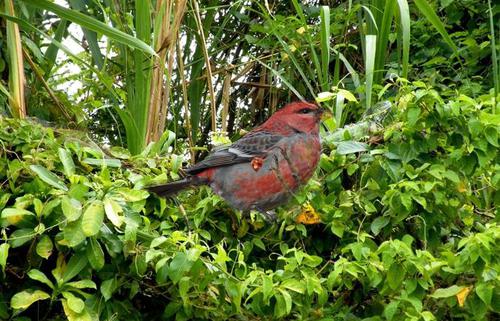
Bird species: Pine_Grosbeak
Bird type: landbird
Background: land